Henry Hartley

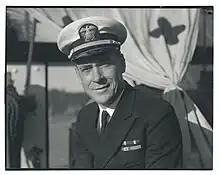

Henry Hartley (8 May 18846 March 1953) was a highly decorated officer in the United States Navy who reached the rank of rear admiral. A veteran of both World Wars, he began his career as Apprentice seaman and rose to the rank of commodore during World War II. During his 45 years long career in the Navy, Hartley trained as Diver and was involved in research of techniques of salvage work. He distinguished himself during the salvage works on the sunken submarines in July 1926; USS "S-4" in March 1928 and USS "Squalus" in May 1939, receiving the Navy Cross and Distinguished Service Medal.